SS Otsego

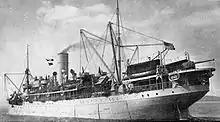
The ship as USAT "Otsego"

On 3 February 1917 the US broke diplomatic relations with Germany over the latter's resumption of unrestricted submarine warfare. Shortly after, a police guard was posted over German ships interned in New York Harbor. On 6 April the US declared war on Germany and seized more than 90 German ships, including '. The German crews were interned, and the ships were turned over to the USSB for possible war use. Shortly after, the USSB changed her name from ' to "Otsego".